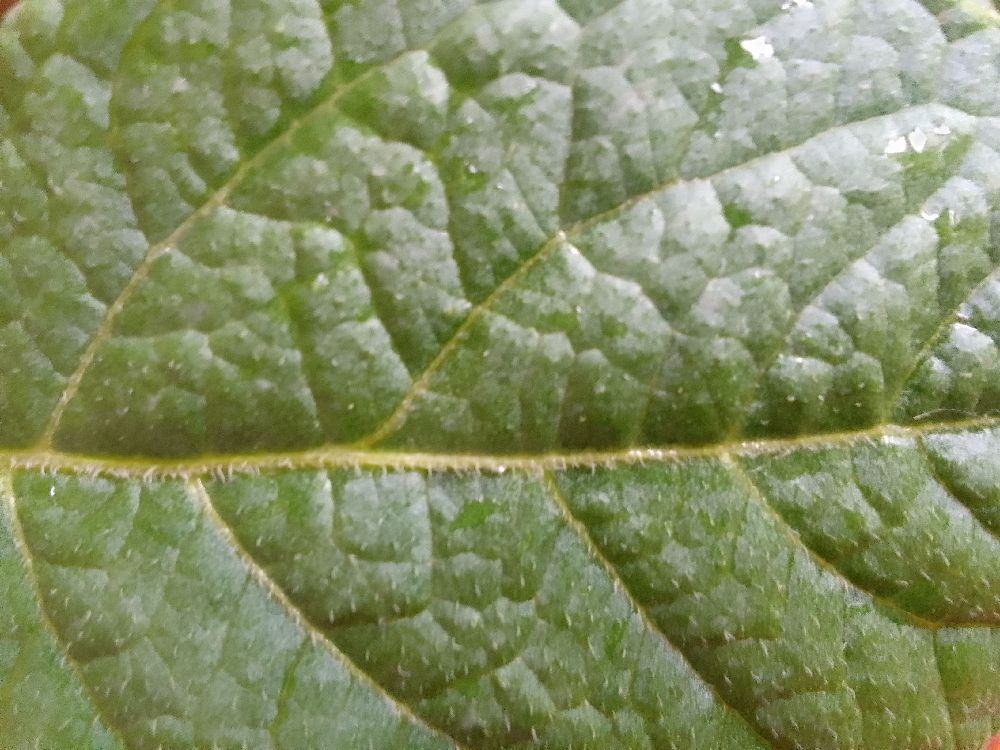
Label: Healthy